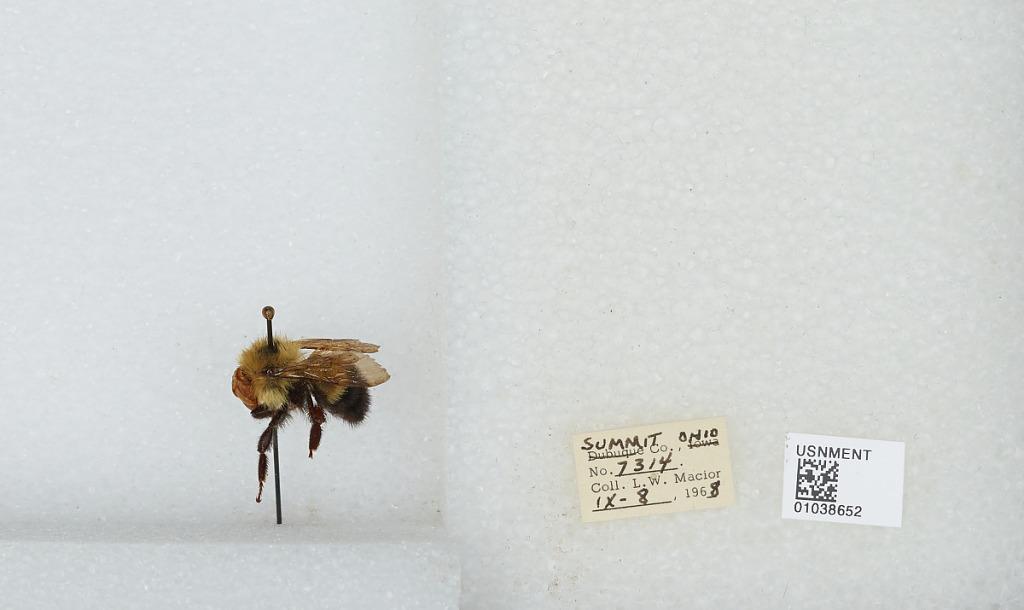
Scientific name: Bombus (Pyrobombus) vagans vagans Smith
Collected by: L. Macior
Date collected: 1968-9-8
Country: United States
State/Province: Ohio
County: Summit
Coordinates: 41.0917, -81.5594